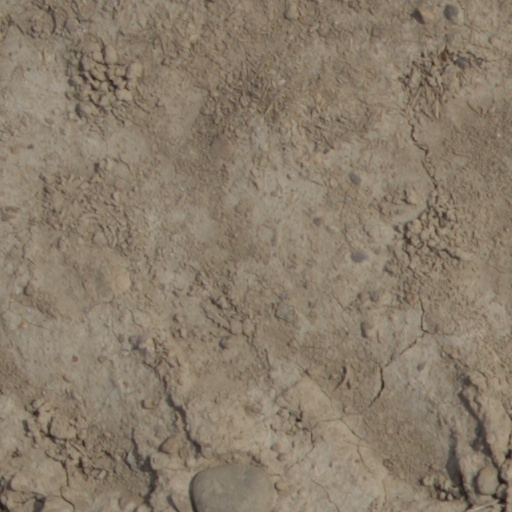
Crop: wheat